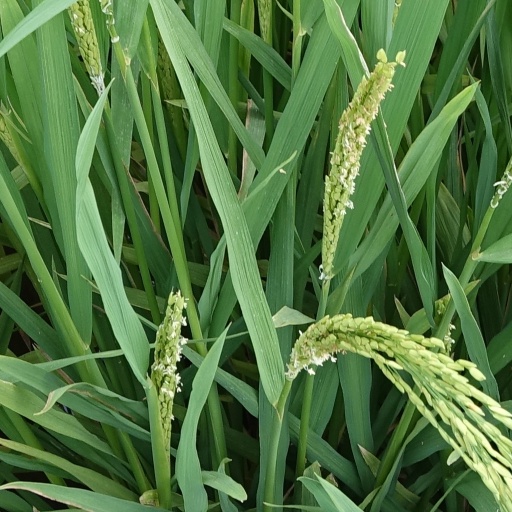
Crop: rice